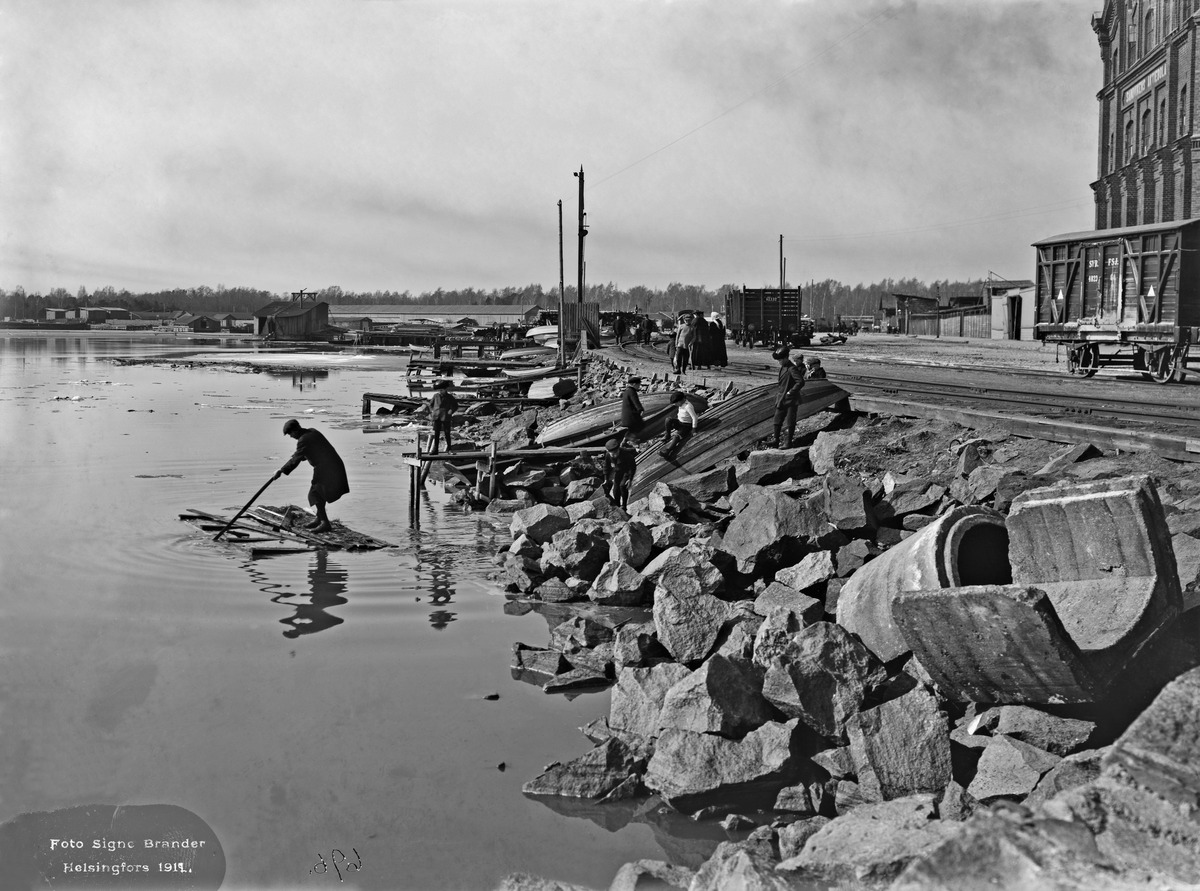
Ruoholahdenranta
sisällön kuvaus: Ruoholahdenranta.  Kuvattu Ruoholahdenrannan ja Hietalahdenrannan

risteyksestä. mustavalkoinen
Kuvaaja: Brander, Signe, valokuvaaja
Ajankohta: kuvausaika 1912
Paikka: Suomi, Uusimaa, Helsinki, Länsisatama Helsinki
Aiheet: ranta-alueet, laiturit, rautatiet, lapset pojat, lautat